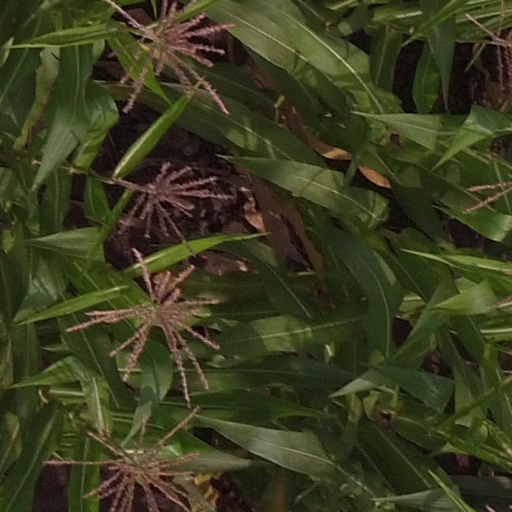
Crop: maize; corn